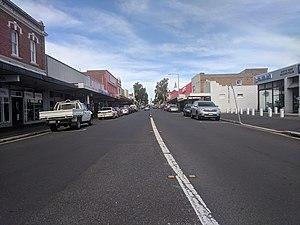
Ulverstone est une ville située au nord-ouest de la Tasmanie, en Australie à l'embouchure de la Leven River sur le détroit de Bass et sur la Bass Highway.